Callian, Gers

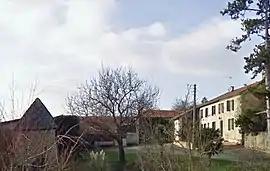
A view within Callian

Callian is a commune in the Gers department in southwestern France.